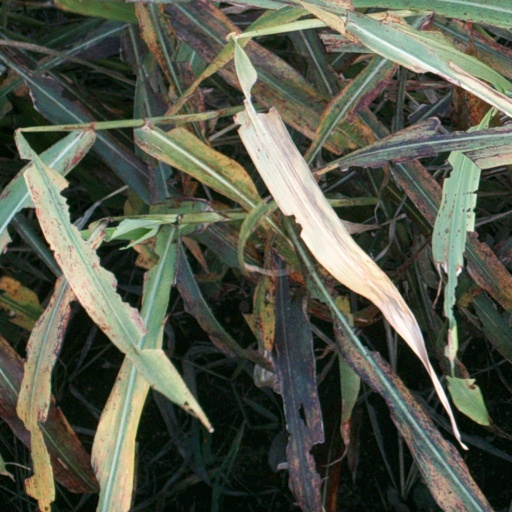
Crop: sorghum